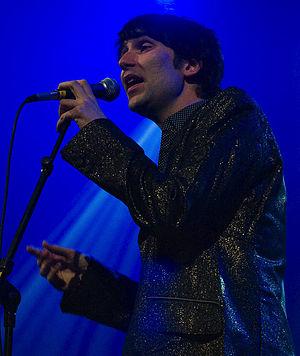
Jamie Lidell est un musicien. Il est notamment chanteur de néo-soul. Sous contrat avec Warp Records, il a aussi un groupe avec Cristian Vogel appelé Super Collider.